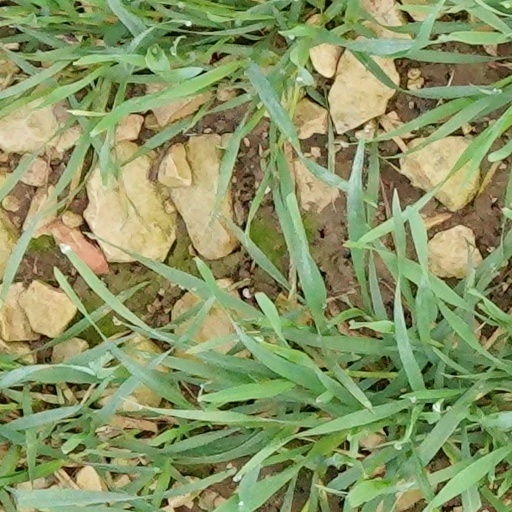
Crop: wheat